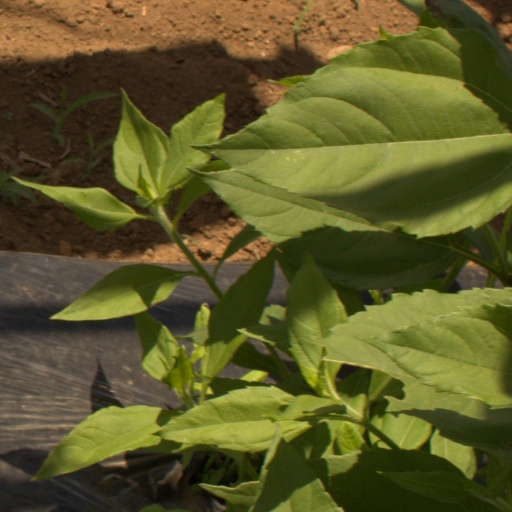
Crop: Jerusalem artichoke